Frank Sandercock

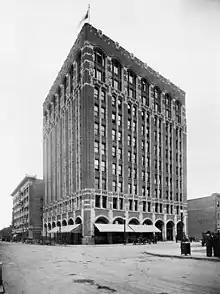
Building exterior

Sandercock was a dentist at the Calgary Associate Clinic for 14 years, and later had his own office in the Southam Building. He had business interests in the development of the petroleum industry in Alberta, and was prominent member of the industry circa 1929.